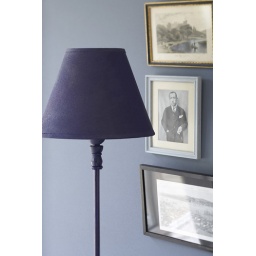
Purple lamp against blue wall